Answer in natural language. How many ShelvingUnits are visible in the scene? Choose between the following options: 1, 2, 3, 4 or 0
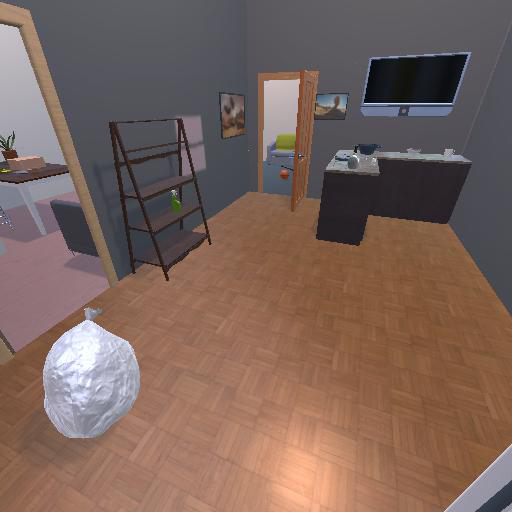
<answer>1</answer>